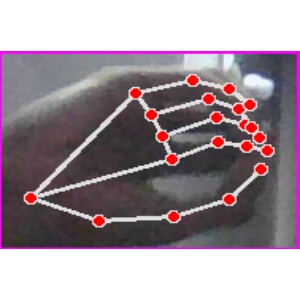
अक्षर: ठ